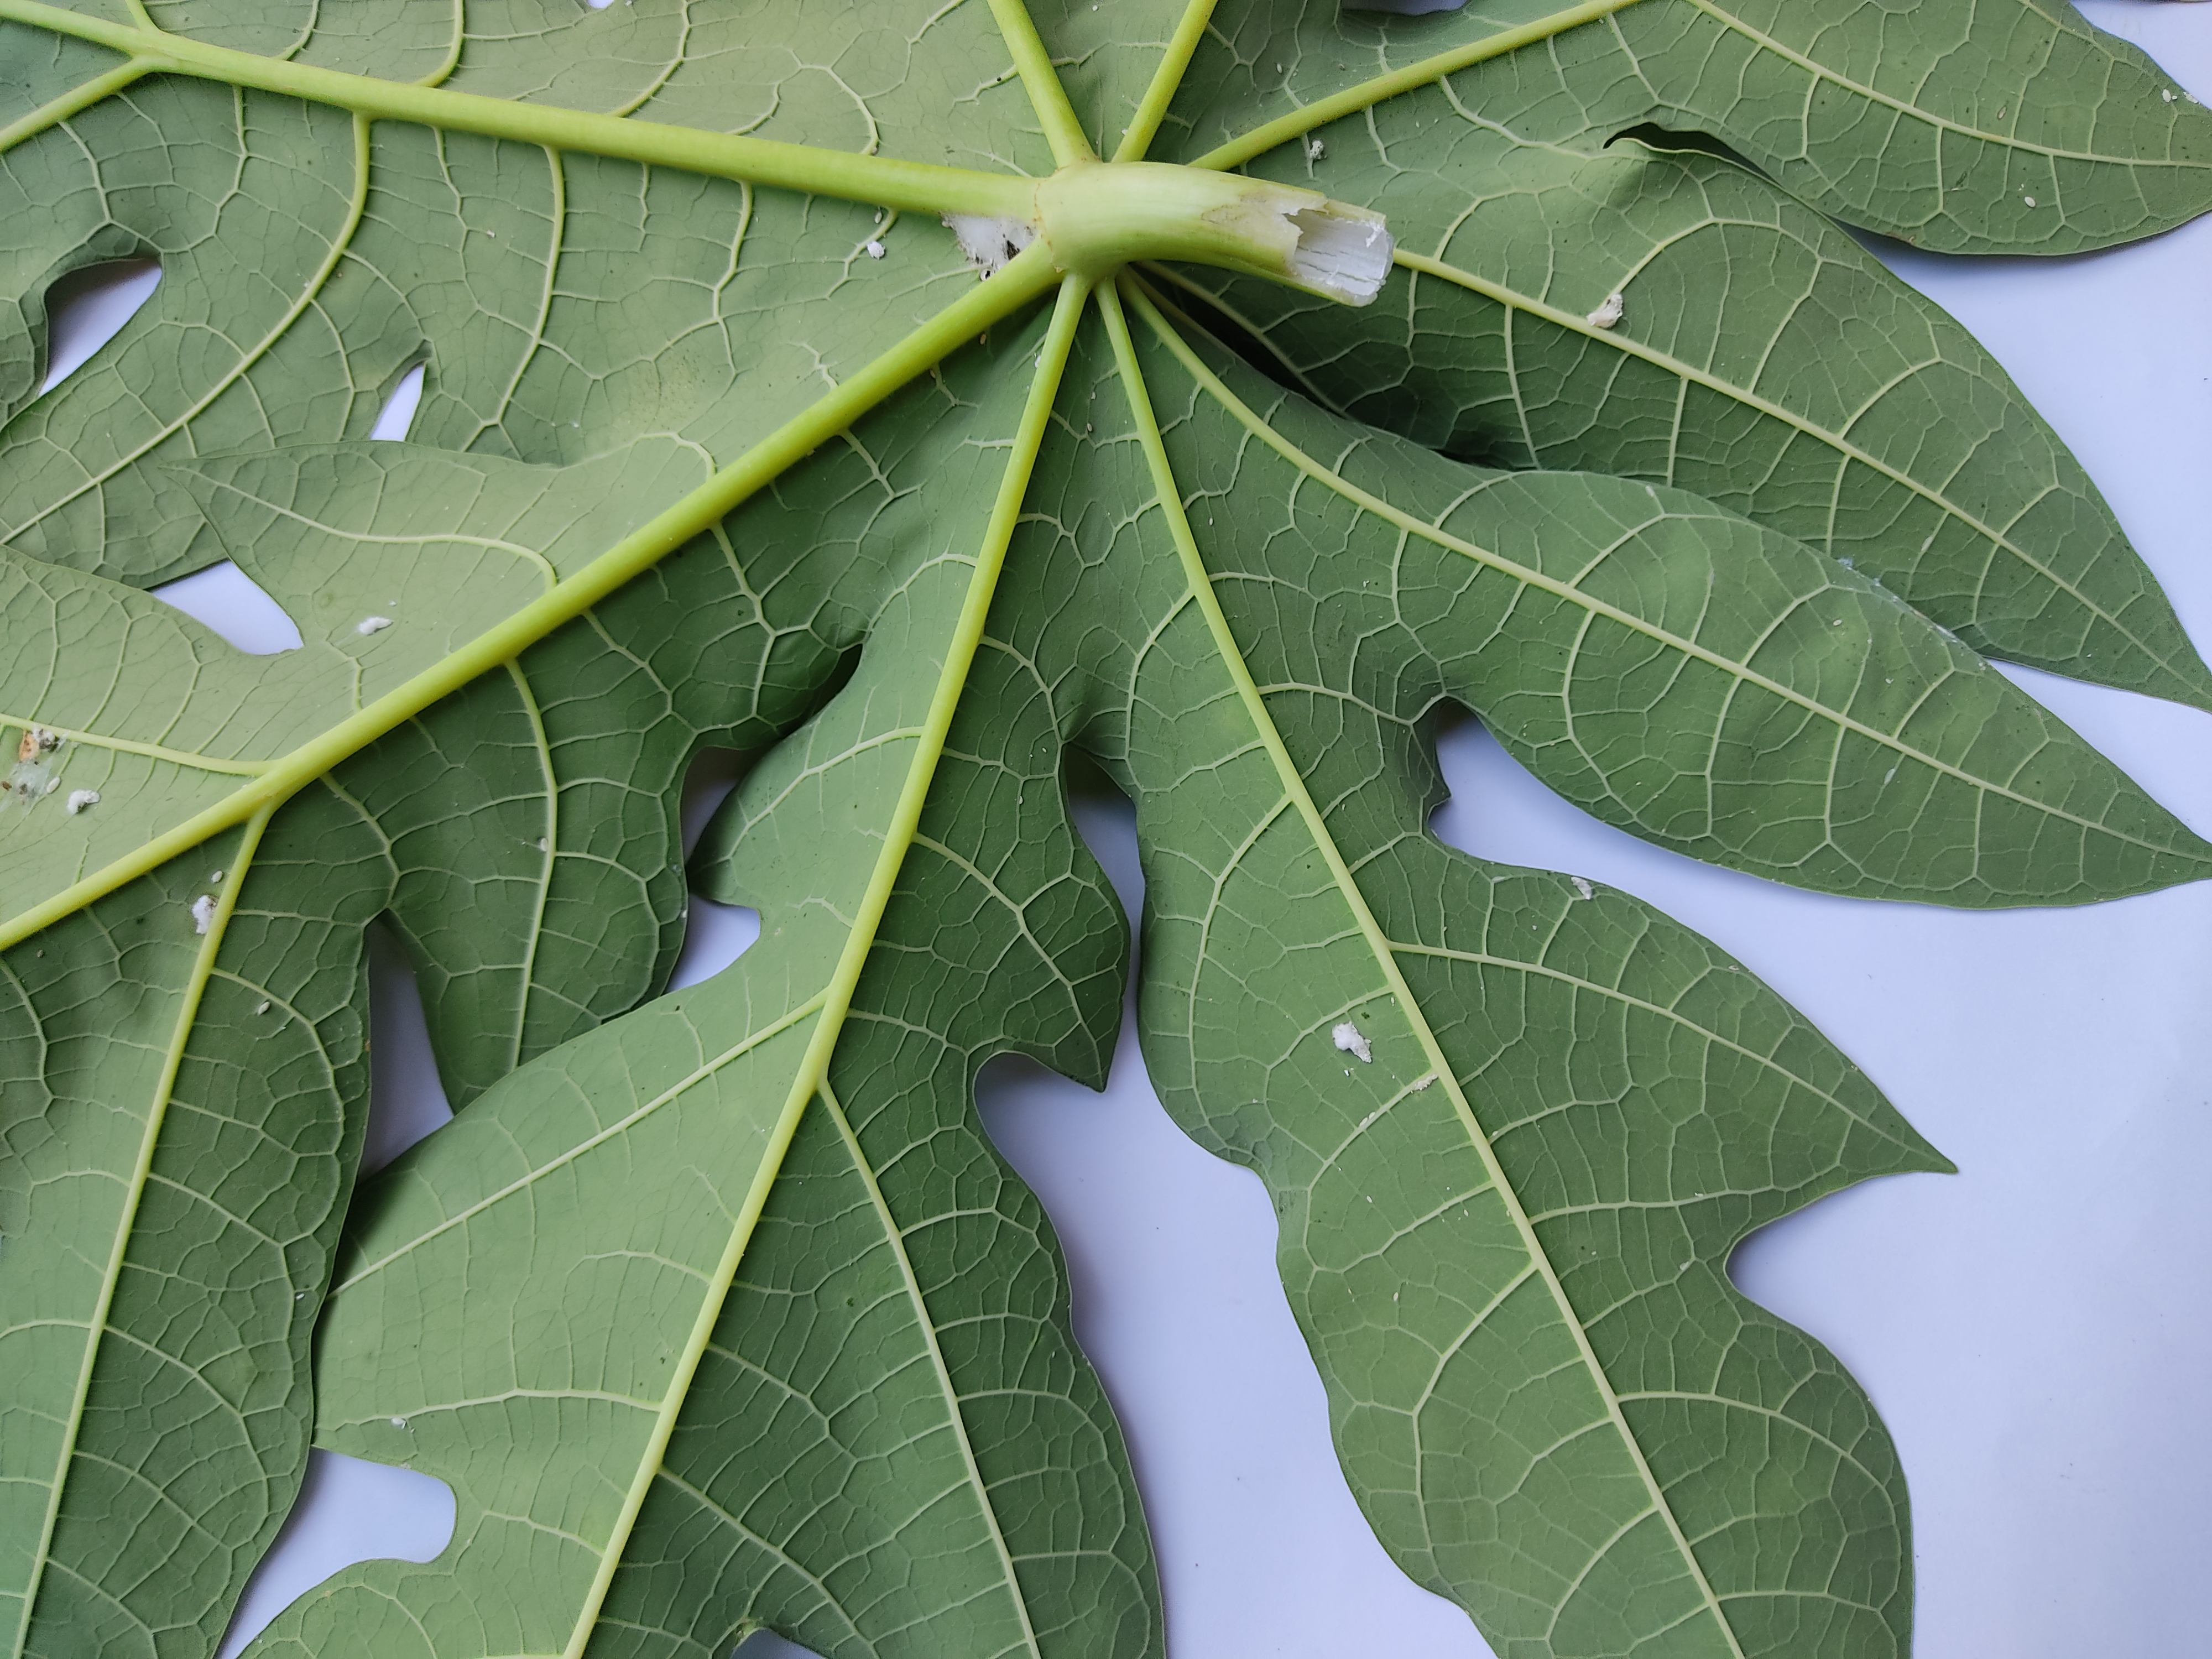
Label: Mealybug